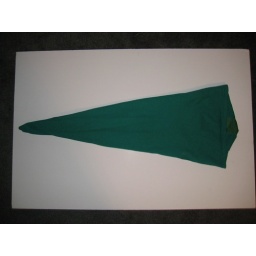
The green hat that Link wore in the beginning of The Legend of Zelda: Ocarina of Time.